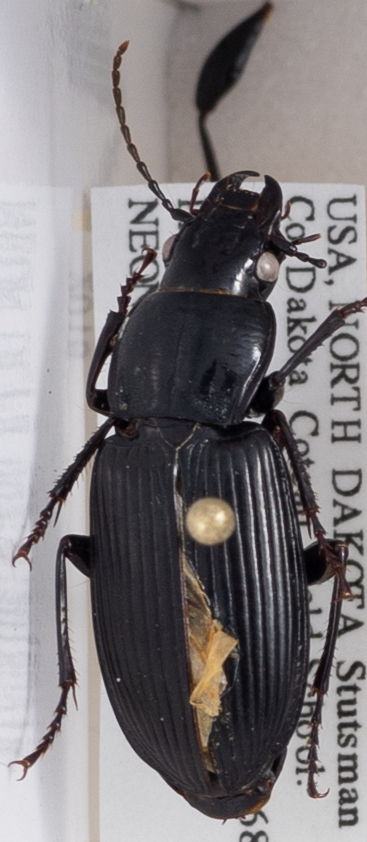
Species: Pterostichus melanarius melanarius
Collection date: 2018-09-18
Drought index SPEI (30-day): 0.188
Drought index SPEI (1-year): -0.186
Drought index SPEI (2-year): -0.524